André Kouprianoff

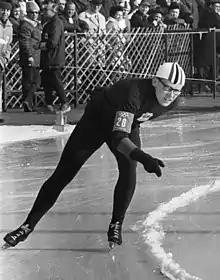
André Kouprianoff in 1964

André Kouprianoff (born 19 October 1938) is a retired French speed skater who won three all-round medals at the European and world championships in 1960–1962. He competed at the 1960 and 1964 Winter Olympics in 500 m to 10,000 m distances with the best achievement of eighth place in 1,500 m in 1960.